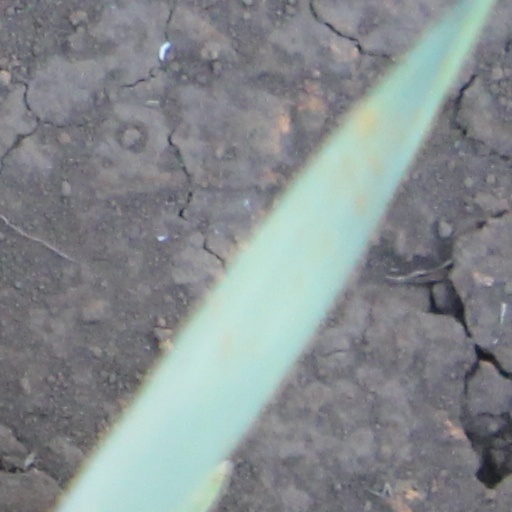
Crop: wheat